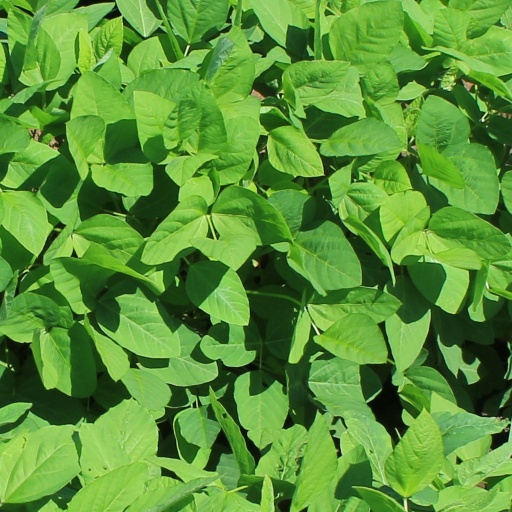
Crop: soybean